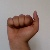
The image shows a hand gesture representing the letter 'A' in Indian Sign Language.